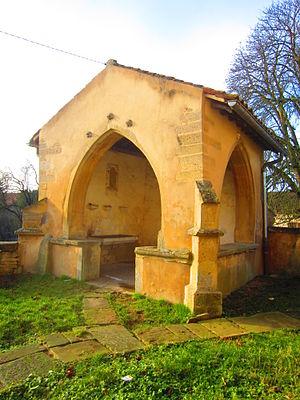
Ossuaire Olley
Olley est une commune française située dans le département de Meurthe-et-Moselle en région Grand-Est.
Cet article recense les monuments historiques du département de Meurthe-et-Moselle, en France.